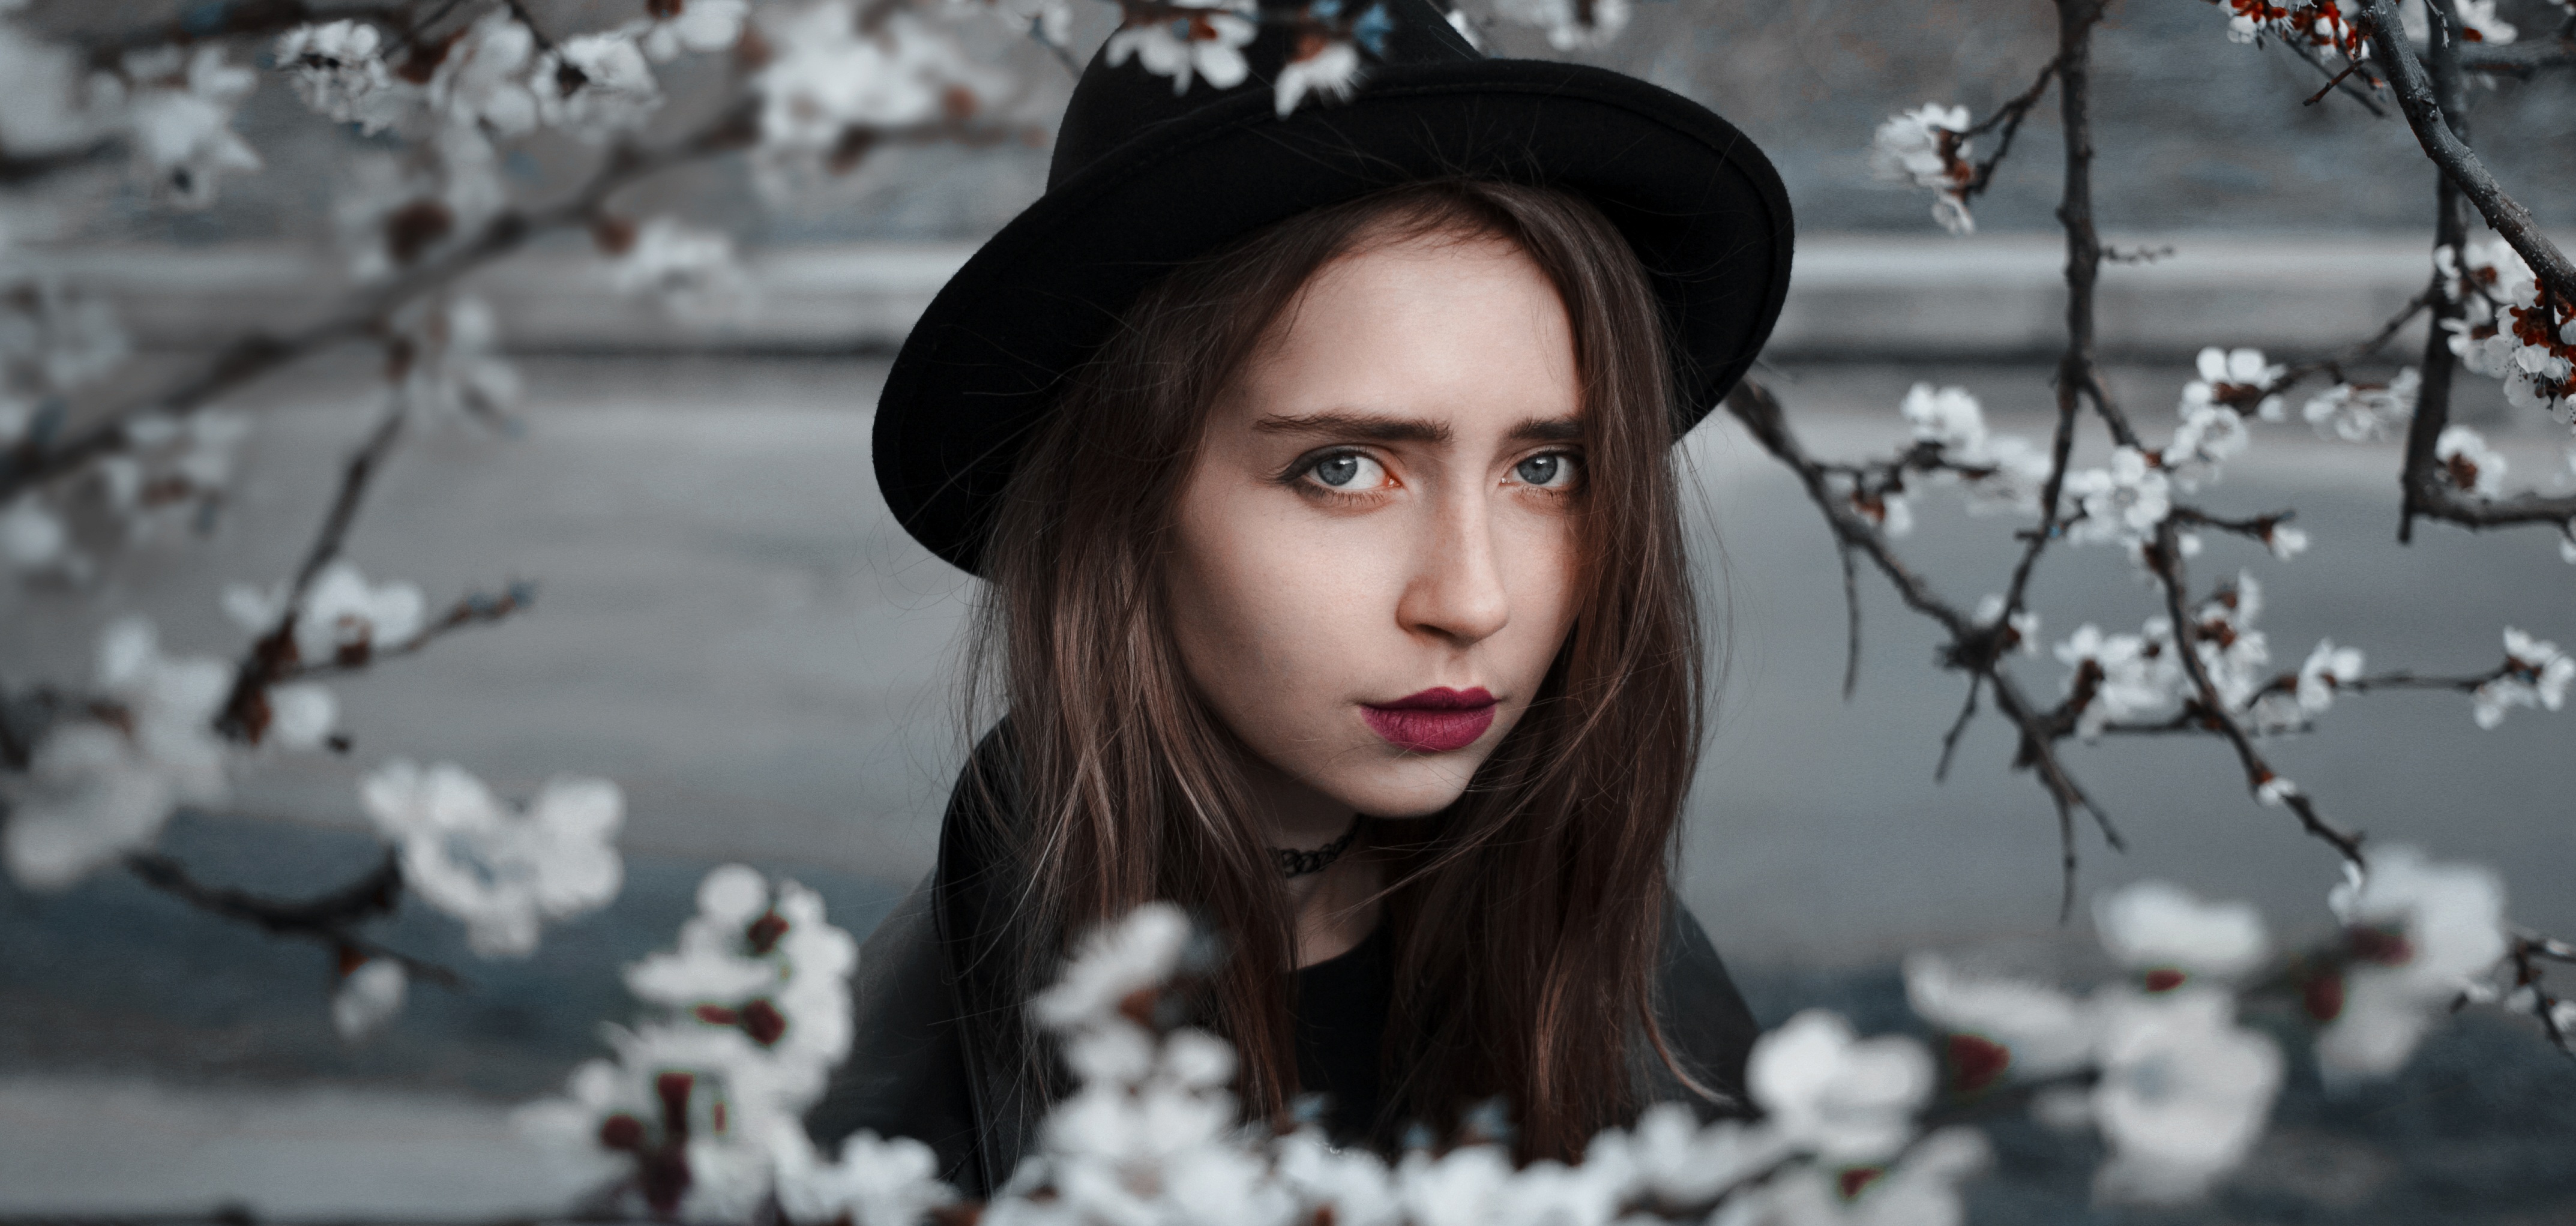
man, person, snow, winter, girl, woman, white, photography, flower, portrait, model, young, spring, youth, weather, desktop, hat, fashion, lady, season, flowers, background, photograph, skin, beauty, posture, life style, photo shoot, portrait photography, goth subculture